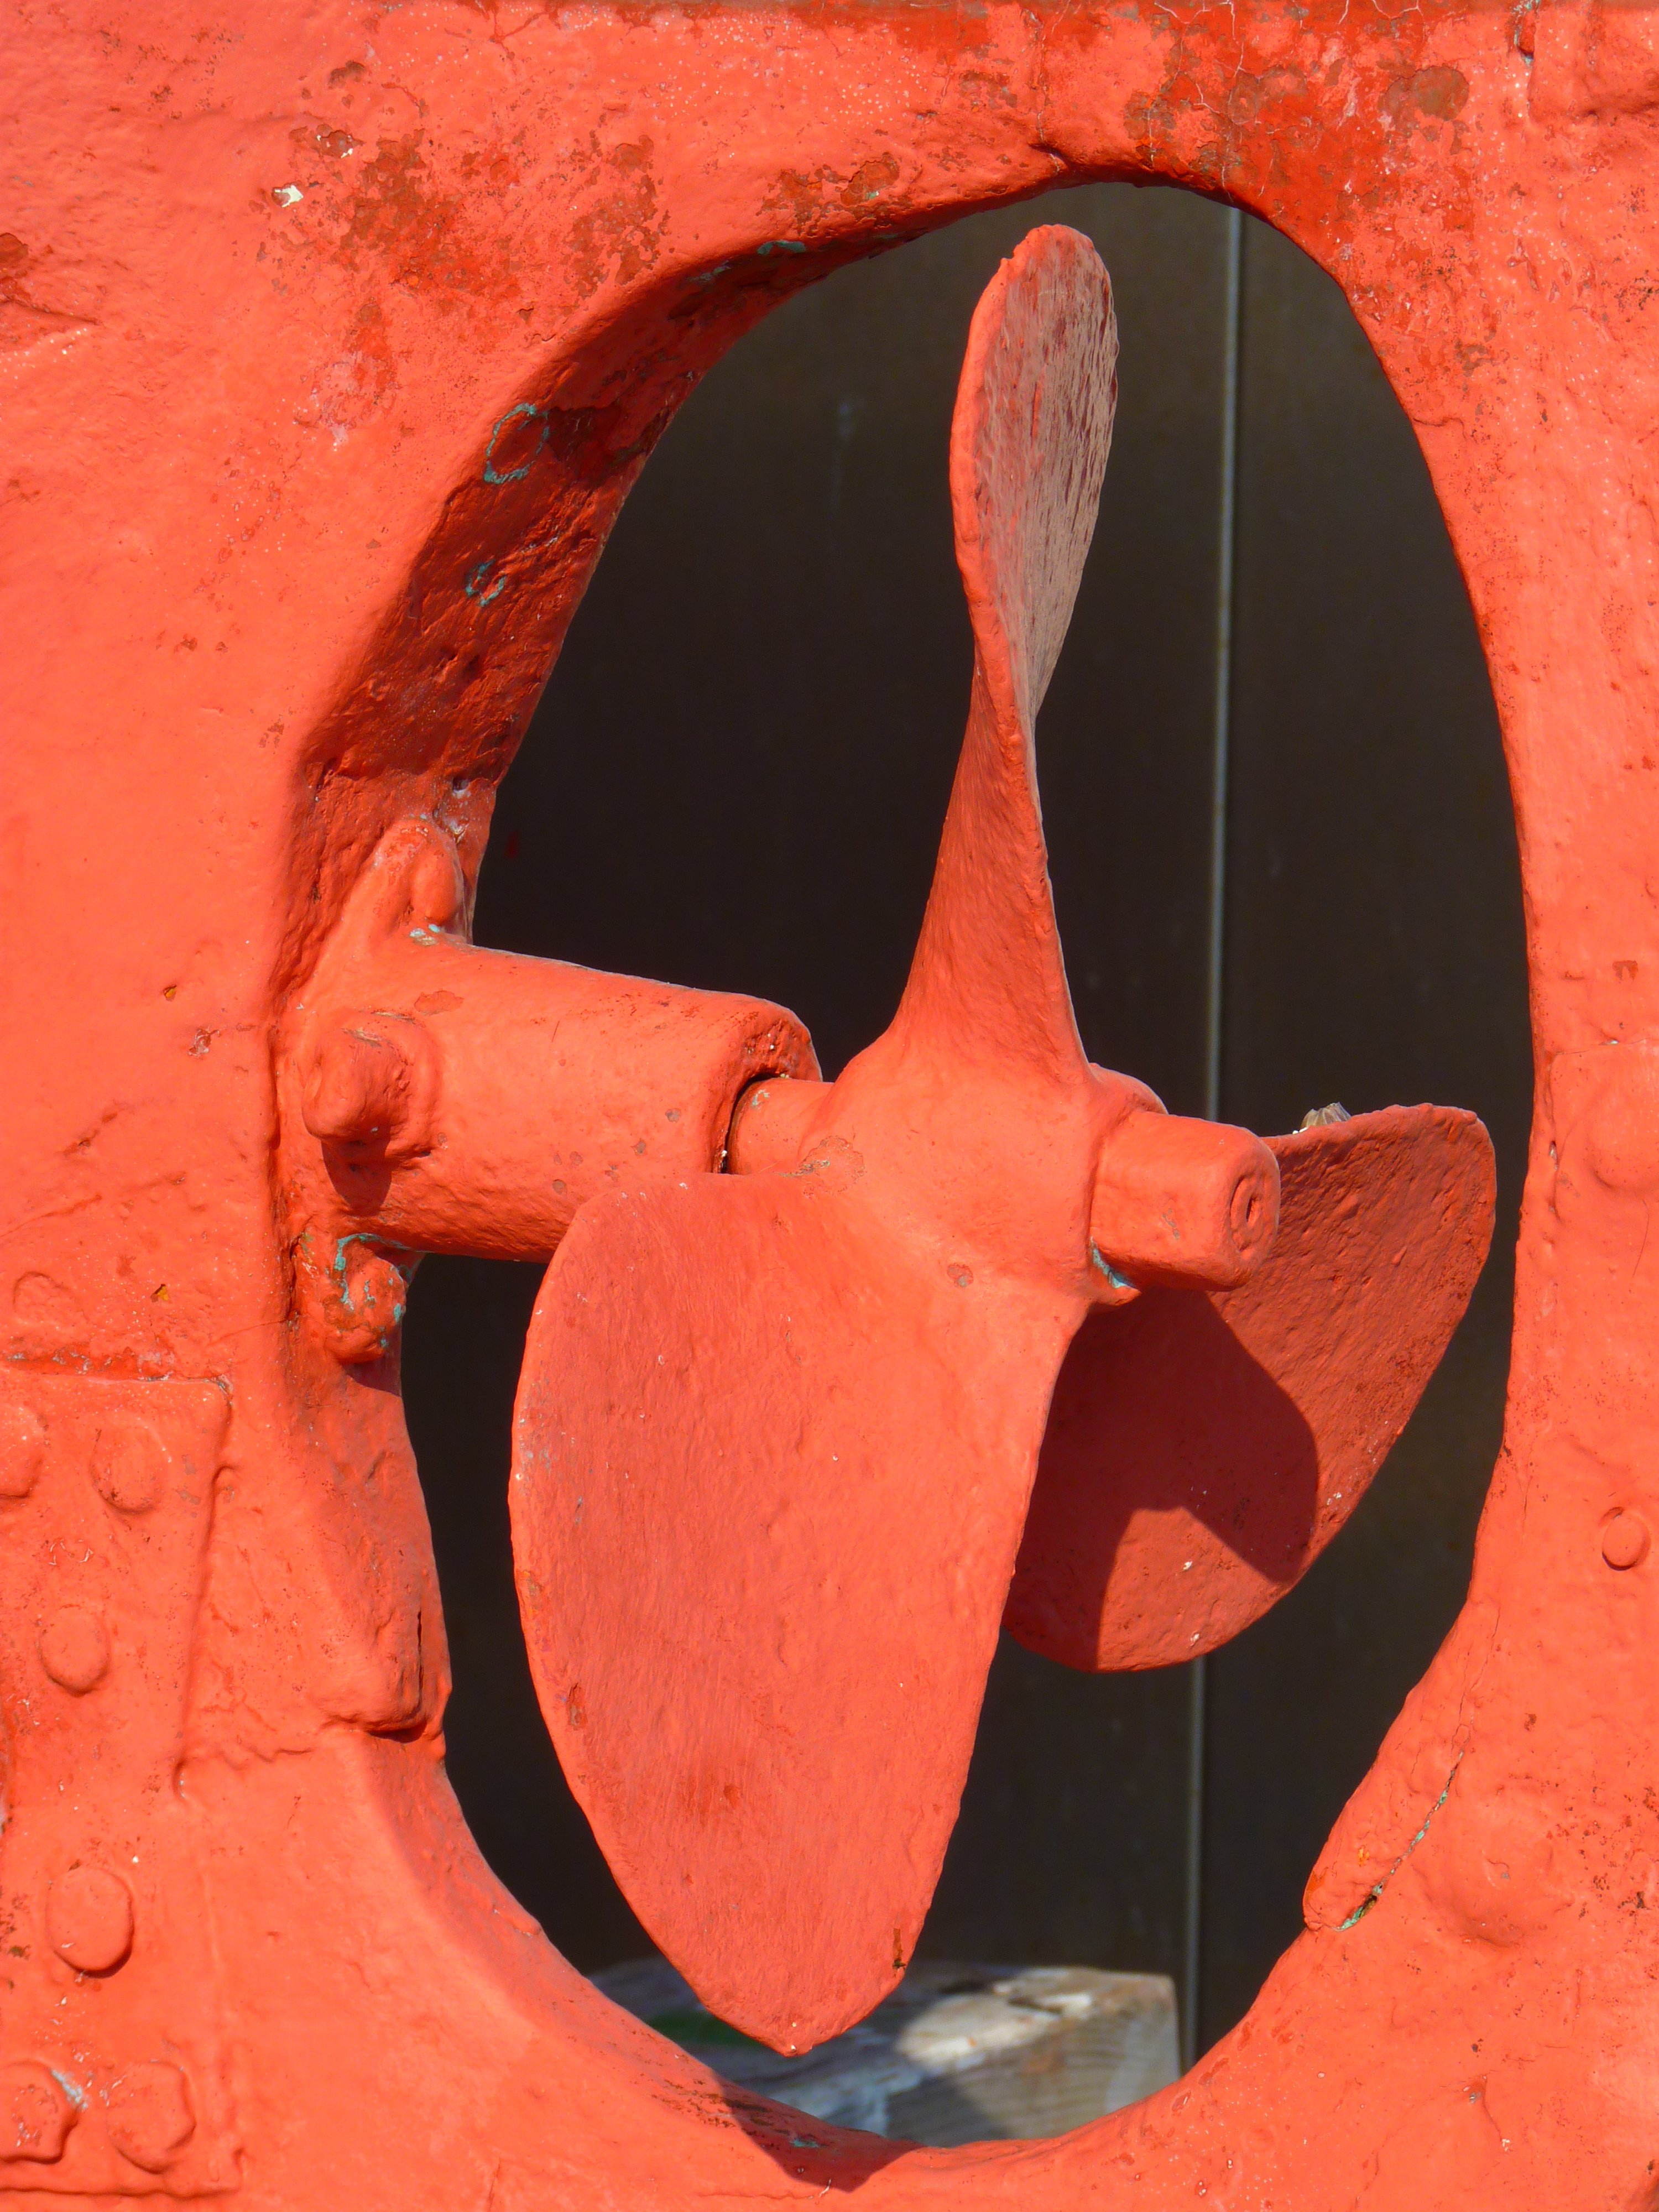
number, ship, red, color, material, circle, painting, screw, human body, sculpture, art, illustration, organ, carving, propeller